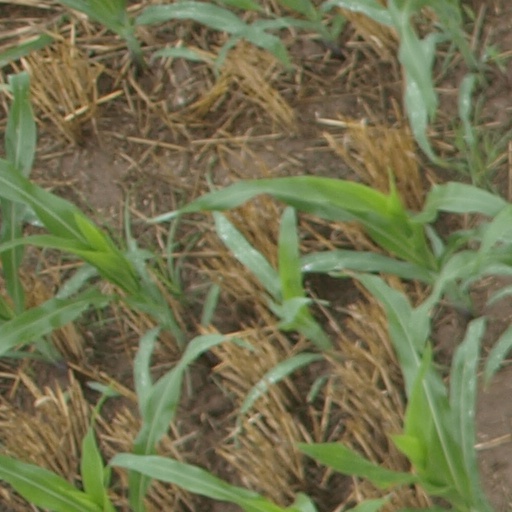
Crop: maize; corn